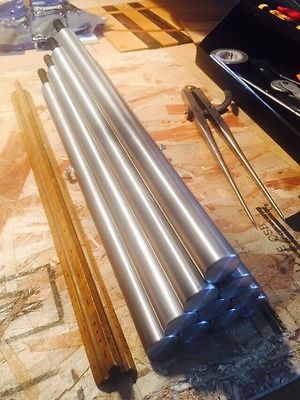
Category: cabinet